Master (1997 film)

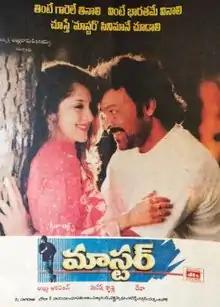
Theatrical poster

Master is a 1997 Indian Telugu-language action drama film directed by Suresh Krissna and produced by Allu Aravind. The film stars Chiranjeevi in the title role, alongside Roshini, Sakshi Sivanand, Puneet Issar and Satya Prakash. The film's music was composed by Deva, with cinematography handled by Chota K. Naidu.